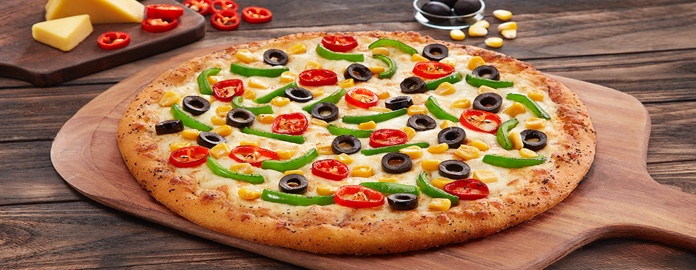
Dish: pizza